Spectre (2015 film)

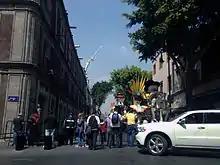
Filming of the Mexico City scenes, revolving around a Day of the Dead parade

The main cast was revealed in December 2014 at the 007 Stage at Pinewood Studios. Daniel Craig returned for his fourth appearance as James Bond, while Ralph Fiennes, Naomie Harris and Ben Whishaw reprised their roles as M, Eve Moneypenny and Q respectively, having been established in "Skyfall". Rory Kinnear also reprised his role as Bill Tanner in his third appearance in the series.